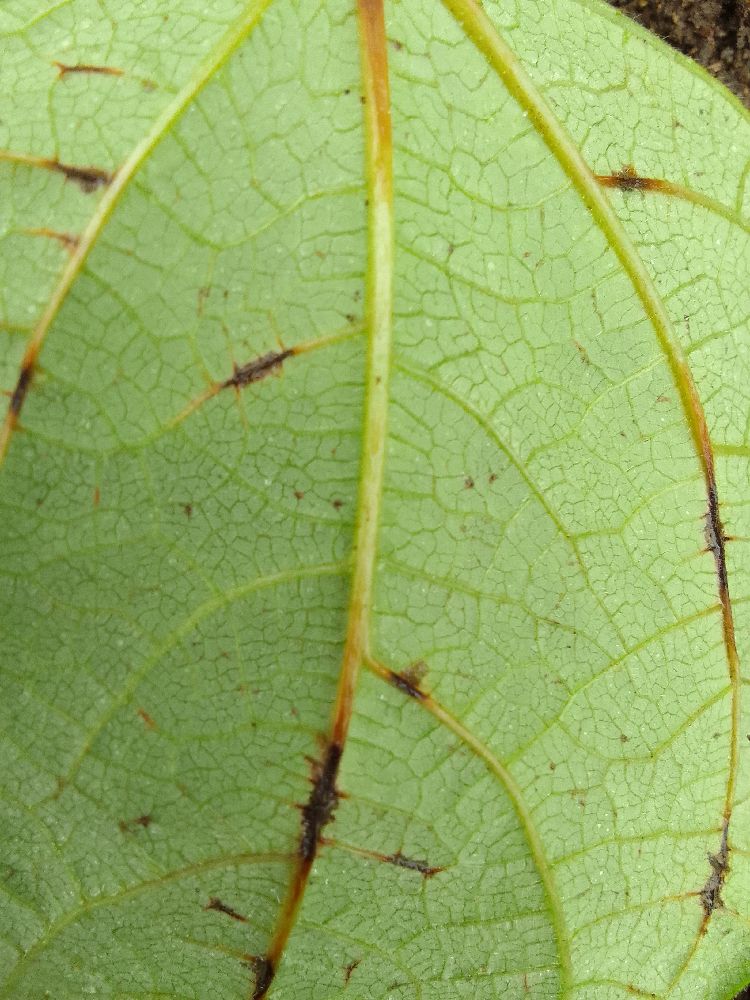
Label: anthracnose